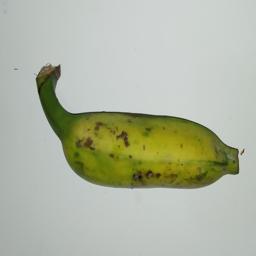
Ripeness: Green